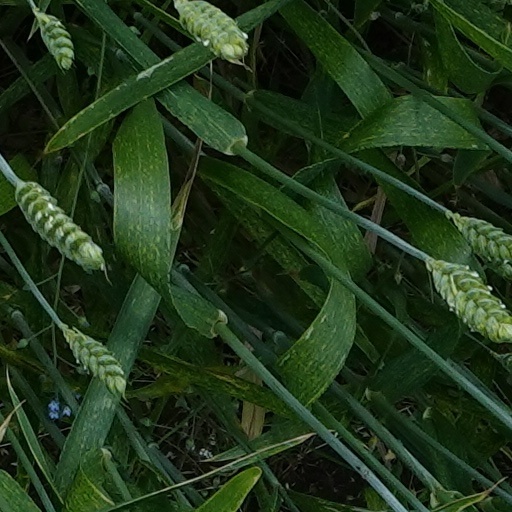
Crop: wheat